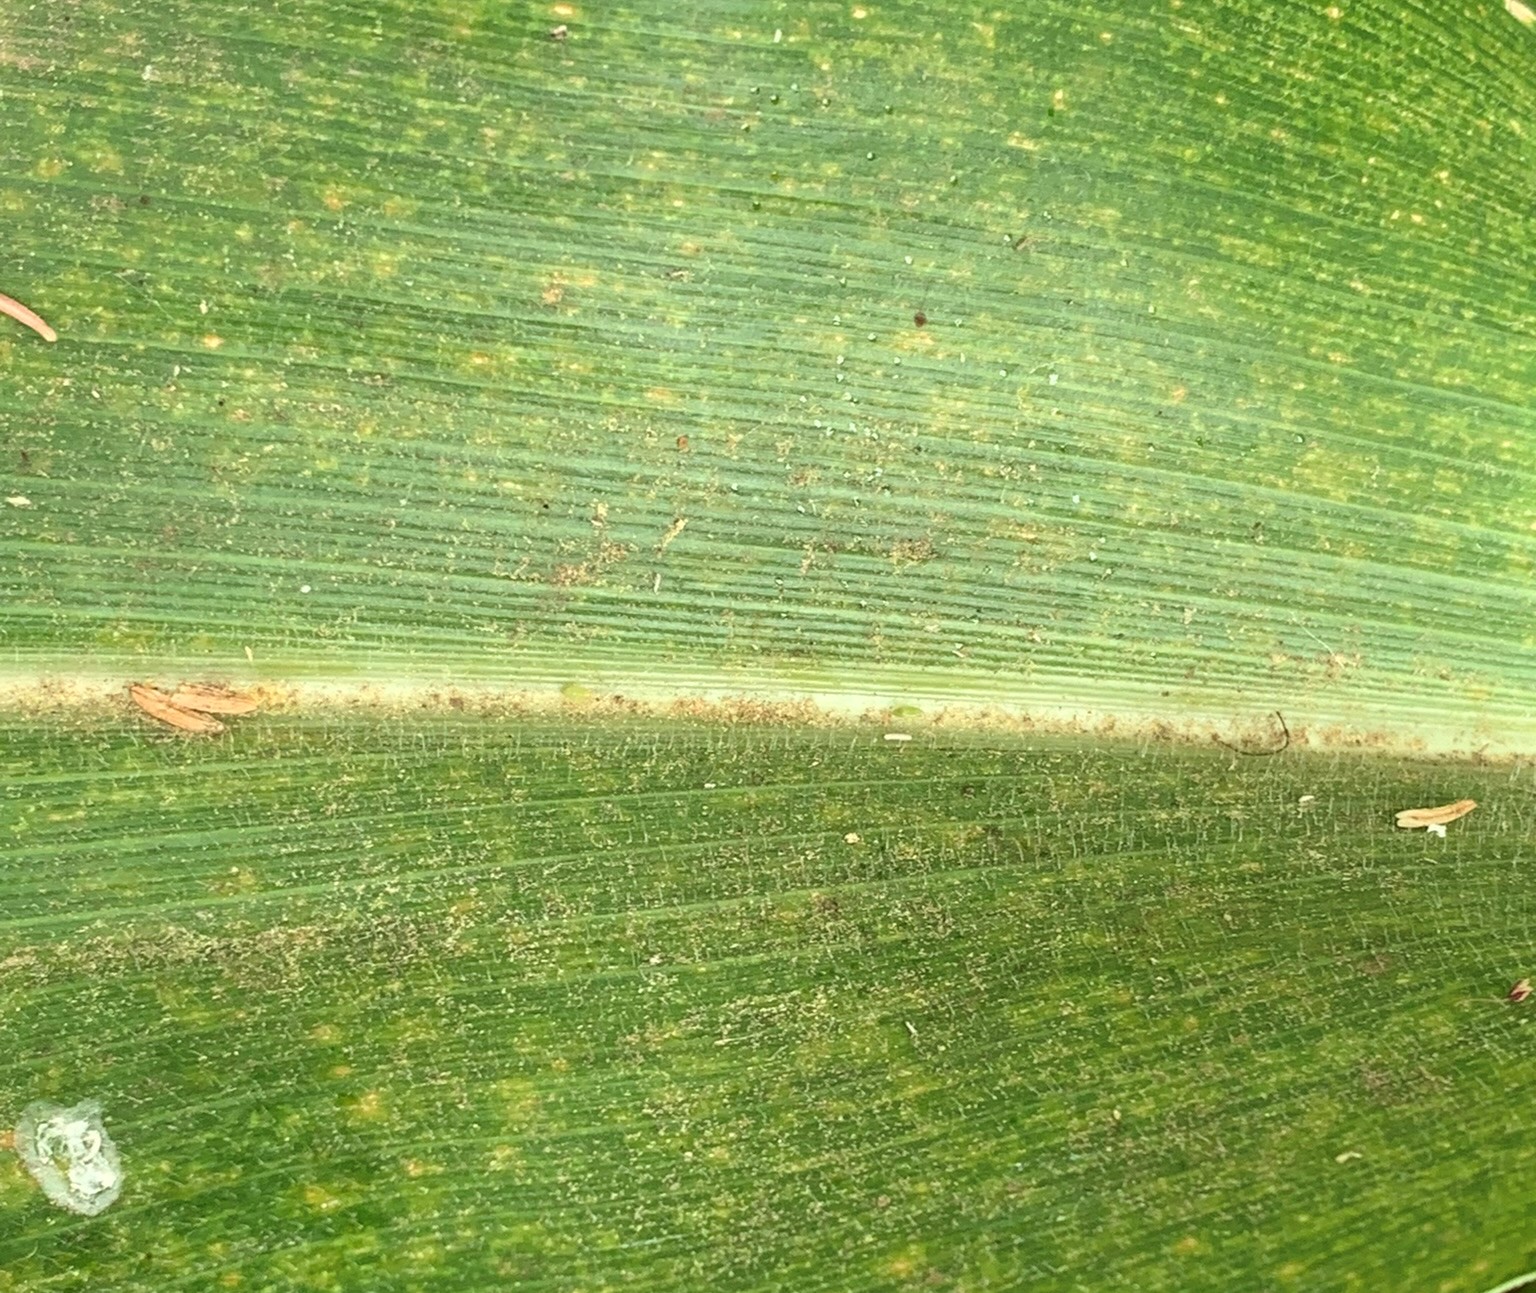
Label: MLN